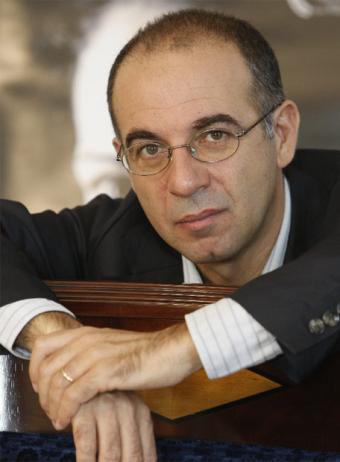
จูเซปเป ทอร์นาทอเร

| name = จูเซปเป ทอร์นาทอเร
| image = Giuseppe Tornatore.jpg
| birthname = จูเซปเป ทอร์นาทอเร
| location = บาเกอร์เรีย ซิซิลี อิตาลี
| occupation = ผู้กำกับ ผู้อำนวยการสร้าง นักเขียนบท
| yearsactive = ค.ศ. 1986 - ปัจจุบัน
| เครื่องดนตรี =
| ค่าย =
| ส่วนเกี่ยวข้อง =
| ตุ๊กตาทอง =
| สุพรรณหงส์ =
| ชมรมวิจารณ์บันเทิง =
| โทรทัศน์ทองคำ =
จูเซปเป ทอร์นาทอเร () ผู้กำกับภาพยนตร์ นักเขียนบท และผู้อำนวยการสร้างภาพยนตร์ชาวอิตาลี
จูเซปเป ทอร์นาทอเร เกิดที่เมืองบาเกอร์เรีย ใกล้เมืองปาแลร์โม ซิซิลี อิตาลี เริ่มสนใจวงการแสดงและการสร้างภาพยนตร์ตั้งแต่อายุ 16 ปี โดยเริ่มจากการเป็นช่างภาพ และสร้างภาพยนตร์สารคดีเรื่องแรก ชื่อ "Le minoranze etniche in Sicilia" (Ethnical minorities in Sicily) ได้รับรางวัลจากการประกวดในเทศกาลภาพยนตร์ กำกับภาพยนตร์เรื่องยาวเรื่องแรก "Il Camorrista" ในปี ค.ศ. 1985
ผลงานที่สร้างชื่อให้จูเซปเป ทอร์นาทอเร คือภาพยนตร์เรื่องที่สอง "Nuovo Cinema Paradiso" (1989) ได้รับรางวัล Special Jury Prize ในงานเทศกาลภาพยนตร์เมืองคานส์ และรางวัลภาพยนตร์ภาษาต่างประเทศยอดเยี่ยม รางวัลออสการ์
จากนั้น ภาพยนตร์ "L'Uomo delle stelle" (The Star Maker) ได้รับการเสนอชื่อเข้าชิงรางวัลออสการ์ สาขาภาพยนตร์ภาษาต่างประเทศ ประจำปี 1995 ตามด้วย "The Legend of 1900" (1998) และ "Malèna" (2000) ก็ได้รับความนิยม
==แหล่งข้อมูลอื่น==
*
หมวดหมู่:ผู้กำกับภาพยนตร์ชาวอิตาลี
หมวดหมู่:ผู้อำนวยการสร้างภาพยนตร์ชาวอิตาลี
หมวดหมู่:บุคคลจากแคว้นซิซิลี